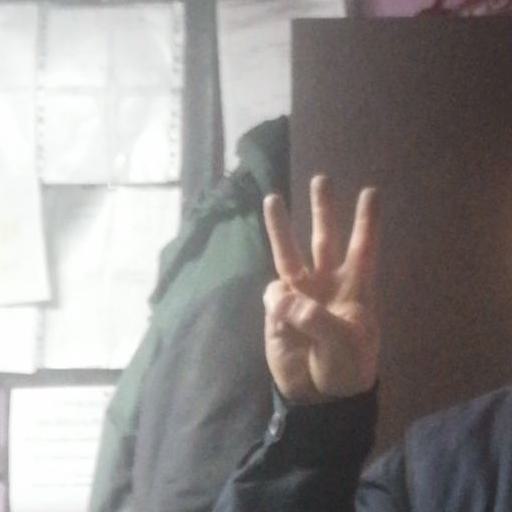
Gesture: three